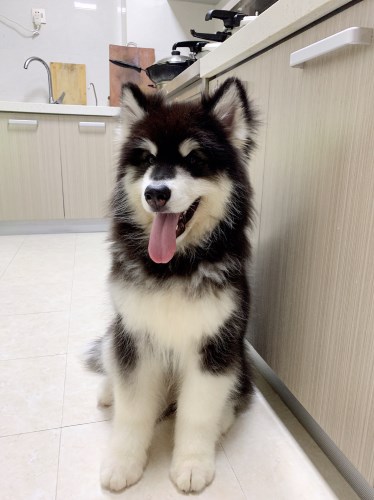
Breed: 1324-n000004-malamute